Battle of Ibera

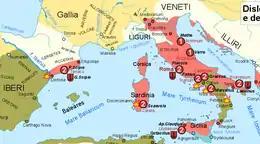

Carthage usually recruited foreigners to make up its army. Many would be from North Africa which provided several types of fighters including: close-order heavy infantry equipped with large shields, helmets, short swords and long thrusting spears; javelin-armed light infantry skirmishers; close-order shock cavalry (also known as “heavy cavalry”) carrying spears; and light cavalry skirmishers who threw javelins from a distance and avoided close combat. Iberia provided large numbers of experienced infantry; unarmoured troops who would charge ferociously, but had a reputation for breaking off if a combat was protracted. Militia would sometimes be recruited from Carthaginian populated cities and colonies, and would be equipped as the North African heavy infantry. The close order North African infantry and the citizen-militia would fight in a tightly packed formation known as a phalanx. The Libyans were usually well trained but the citizen-militia were notoriously ill-trained and ill-disciplined. Slingers were frequently recruited from the Balearic Islands. The Carthaginians also employed war elephants; North Africa had indigenous African forest elephants at the time. The sources are not clear as to whether they carried towers containing fighting men.